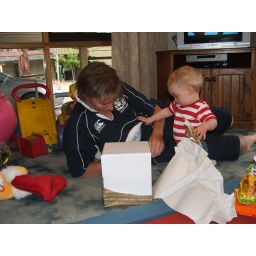
Getting stuck in to Aunty Tania's gift of a table top photo box